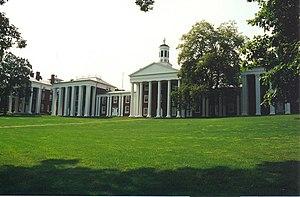
Une étude de l'université de Shanghai établissant le classement des 500 meilleures universités du monde en 2004, d'après le nombre de prix Nobel obtenus et la quantité d'articles publiés dans les revues académiques, place 17 universités américaines dans les 20 premières, Harvard figurant en première position.